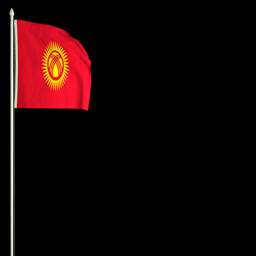
flag waving in the wind with png alpha channel for easy project implementation